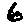
Label: 6